The Tale of the Bamboo Cutter

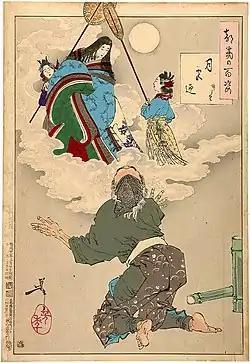
Princess Kaguya returns to the Moon. 1888 print by Yoshitoshi.

The old couple become very sad and are soon put to bed sick. The officer returns to the Emperor with the items Kaguya-hime gave him as her last mortal act, and reports what happened. The Emperor reads her letter and is overcome with sadness, and asks his servants, "Which mountain is the closest place to Heaven?"; in response, one suggests the Great Mountain of Suruga Province. The Emperor then orders his men to take the letter to the summit of the mountain and burn it, in the hope that his message would reach the distant princess. They are also ordered to burn the elixir of immortality, as the Emperor does not wish to live for eternity without being able to see her.